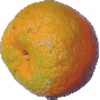
Label: Mandarine 1